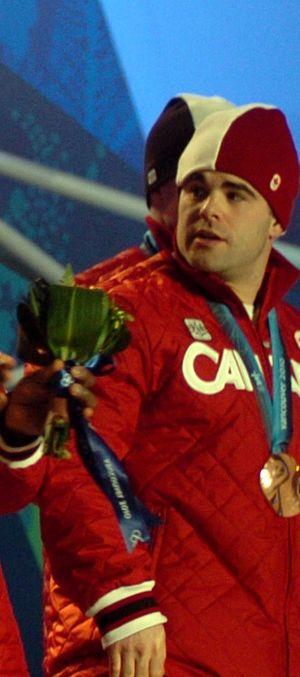
David Bissett, né le 26 septembre 1979 à Edmonton, est un bobeur canadien.